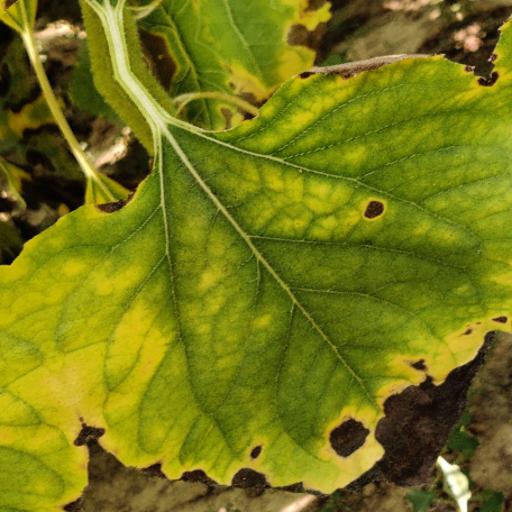
Label: Leaf_scars